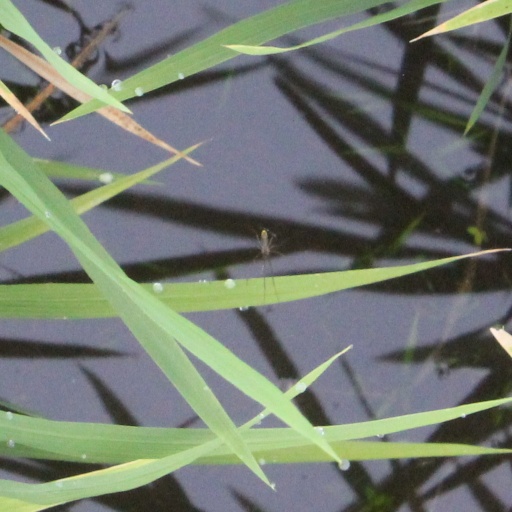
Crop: rice